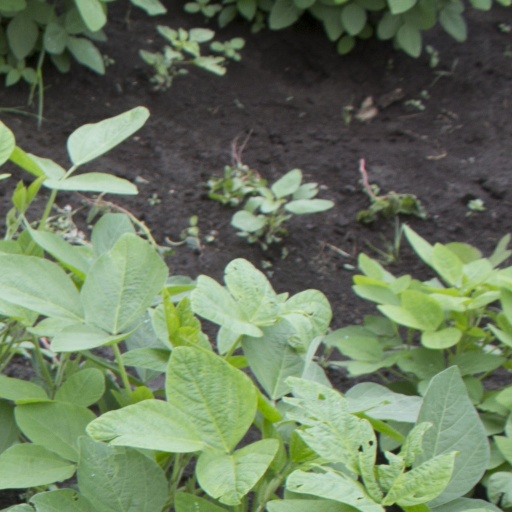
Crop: soybean